Steroid sulfate

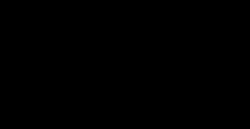
Dehydroepiandrosterone sulfate, a major endogenous steroid sulfate. Note the steroid ester at the C3β position.

Steroid sulfates are endogenous sulfate esters of steroids. They are formed by steroid sulfotransferases via sulfation of endogenous steroids like cholesterol and steroid hormones. Although steroid sulfates do not bind to steroid hormone receptors and hence are hormonally inert, they can be desulfated by steroid sulfatase and in this way serve as precursors and circulating reservoirs for their active unsulfated counterparts. In addition, some steroid sulfates have biological activity in their own right, for instance acting as neurosteroids and modulating ligand-gated ion channels such as the GABA and NMDA receptors among other biological targets.